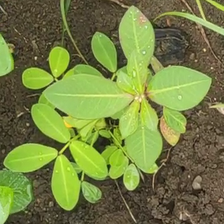
Weed species: Moti_dudhi(Euphorbia_geneculata_L)